Isleworth Ait

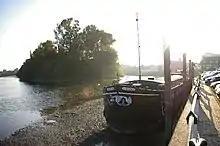
Isleworth Ait and a Thames barge

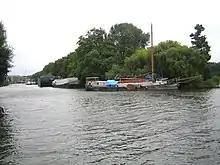
The southern tip of the ait

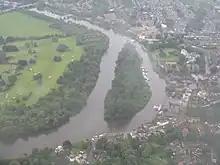
Isleworth Ait from the air

Isleworth Ait is a London Wildlife Trust nature reserve, and is a teardrop-shaped island in the River Thames in England, between and . The long ait is on the Tideway facing Old Isleworth and the towpath alongside the Royal Mid-Surrey Golf Club. These places are in the London Boroughs of Hounslow and Richmond upon Thames. The island faces Heron's Place and a number of commercial buildings. It is not open to the public, other than on organised event or volunteering days.